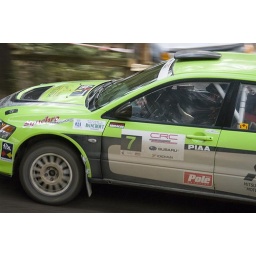
A look in the window at Simon Losier as he powers up the hill after the bridge on stage A5